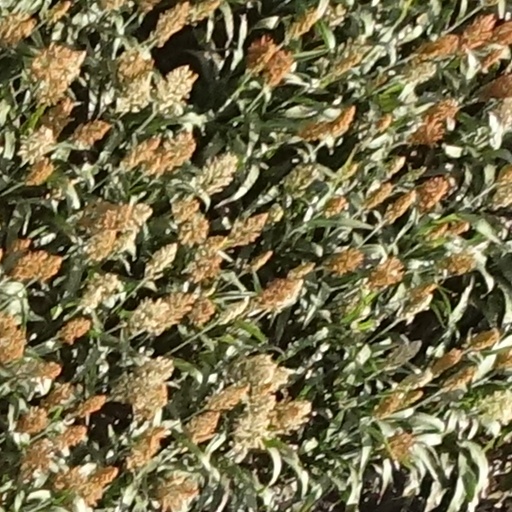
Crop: sorghum